Ford Bronco

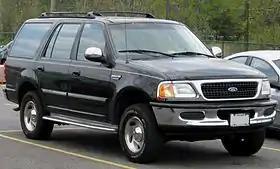
1997 Ford Expedition XLT

The monochrome Nite edition was again available, though 1992 was its last offering. Monochrome paint versions were reintroduced from 1993 (1994 model) to 1996, as the XLT Sport variant of the Bronco available in black, red, or white. Another variant of the XLT was a two-tone light teal green and white (charcoal gray interior); approximately 600 were produced each year.